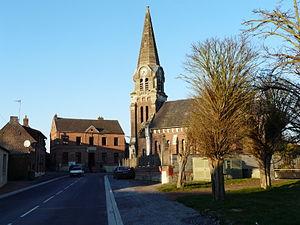
L'église et la mairie de Sancourt
Sancourt est une commune française située dans le département du Nord, en région Hauts-de-France.